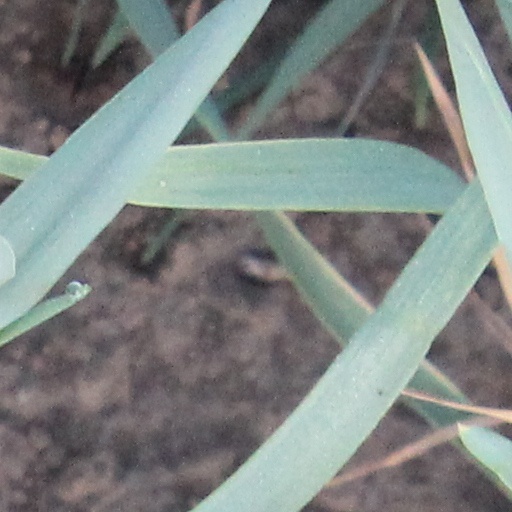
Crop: wheat